Mohamed bin Zayed Al Nahyan

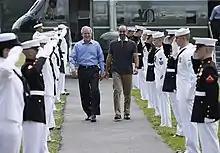
Mohamed and U.S. president George W. Bush at Camp David

In November 2003, Sheikh Zayed appointed his son Mohamed as deputy crown prince of Abu Dhabi. Upon the death of his father, Mohamed became crown prince of Abu Dhabi in November 2004 and was appointed deputy supreme commander of the UAE Armed Forces in January 2005. Later that month, he was promoted to the rank of general. Since December 2004 he has also been the chairman of the Abu Dhabi Executive Council, which is responsible for the development and planning of the Emirate of Abu Dhabi and is a member of the Supreme Petroleum Council. He also served as a special adviser to his older half-brother, Khalifa bin Zayed, president of the UAE at the time.